Roti jala

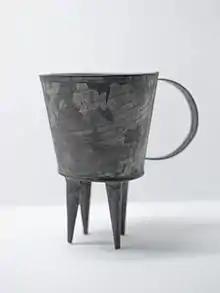
A soldered tin cup from 1970s Singapore for pouring out the "roti jala" batter through the hollow "legs"

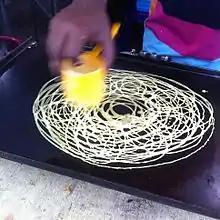
Drizzling the batter onto a hot plate

Roti jala, roti kirai or roti renjis (English: net bread or lace pancake; Jawi: ) is a popular Malay, Minangkabau, and Acehnese tea time snack served with curry dishes which can be found in Indonesia, Malaysia and Singapore. This is a very traditional Malay dish that is usually homemade and served at events such as weddings and festivals. It is usually eaten in sets of three to four pieces with curries, especially chicken curry, as a substitute to rice.